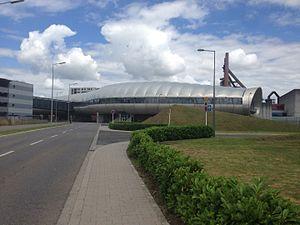
La gare de Belval-Université est une gare ferroviaire luxembourgeoise de la ligne 6f, d'Esch-sur-Alzette à Pétange, située sur le site d'Esch-Belval sur le territoire de la commune d'Esch-sur-Alzette dans le canton d'Esch-sur-Alzette. Elle dessert l'université de Bel-Val située à proximité.